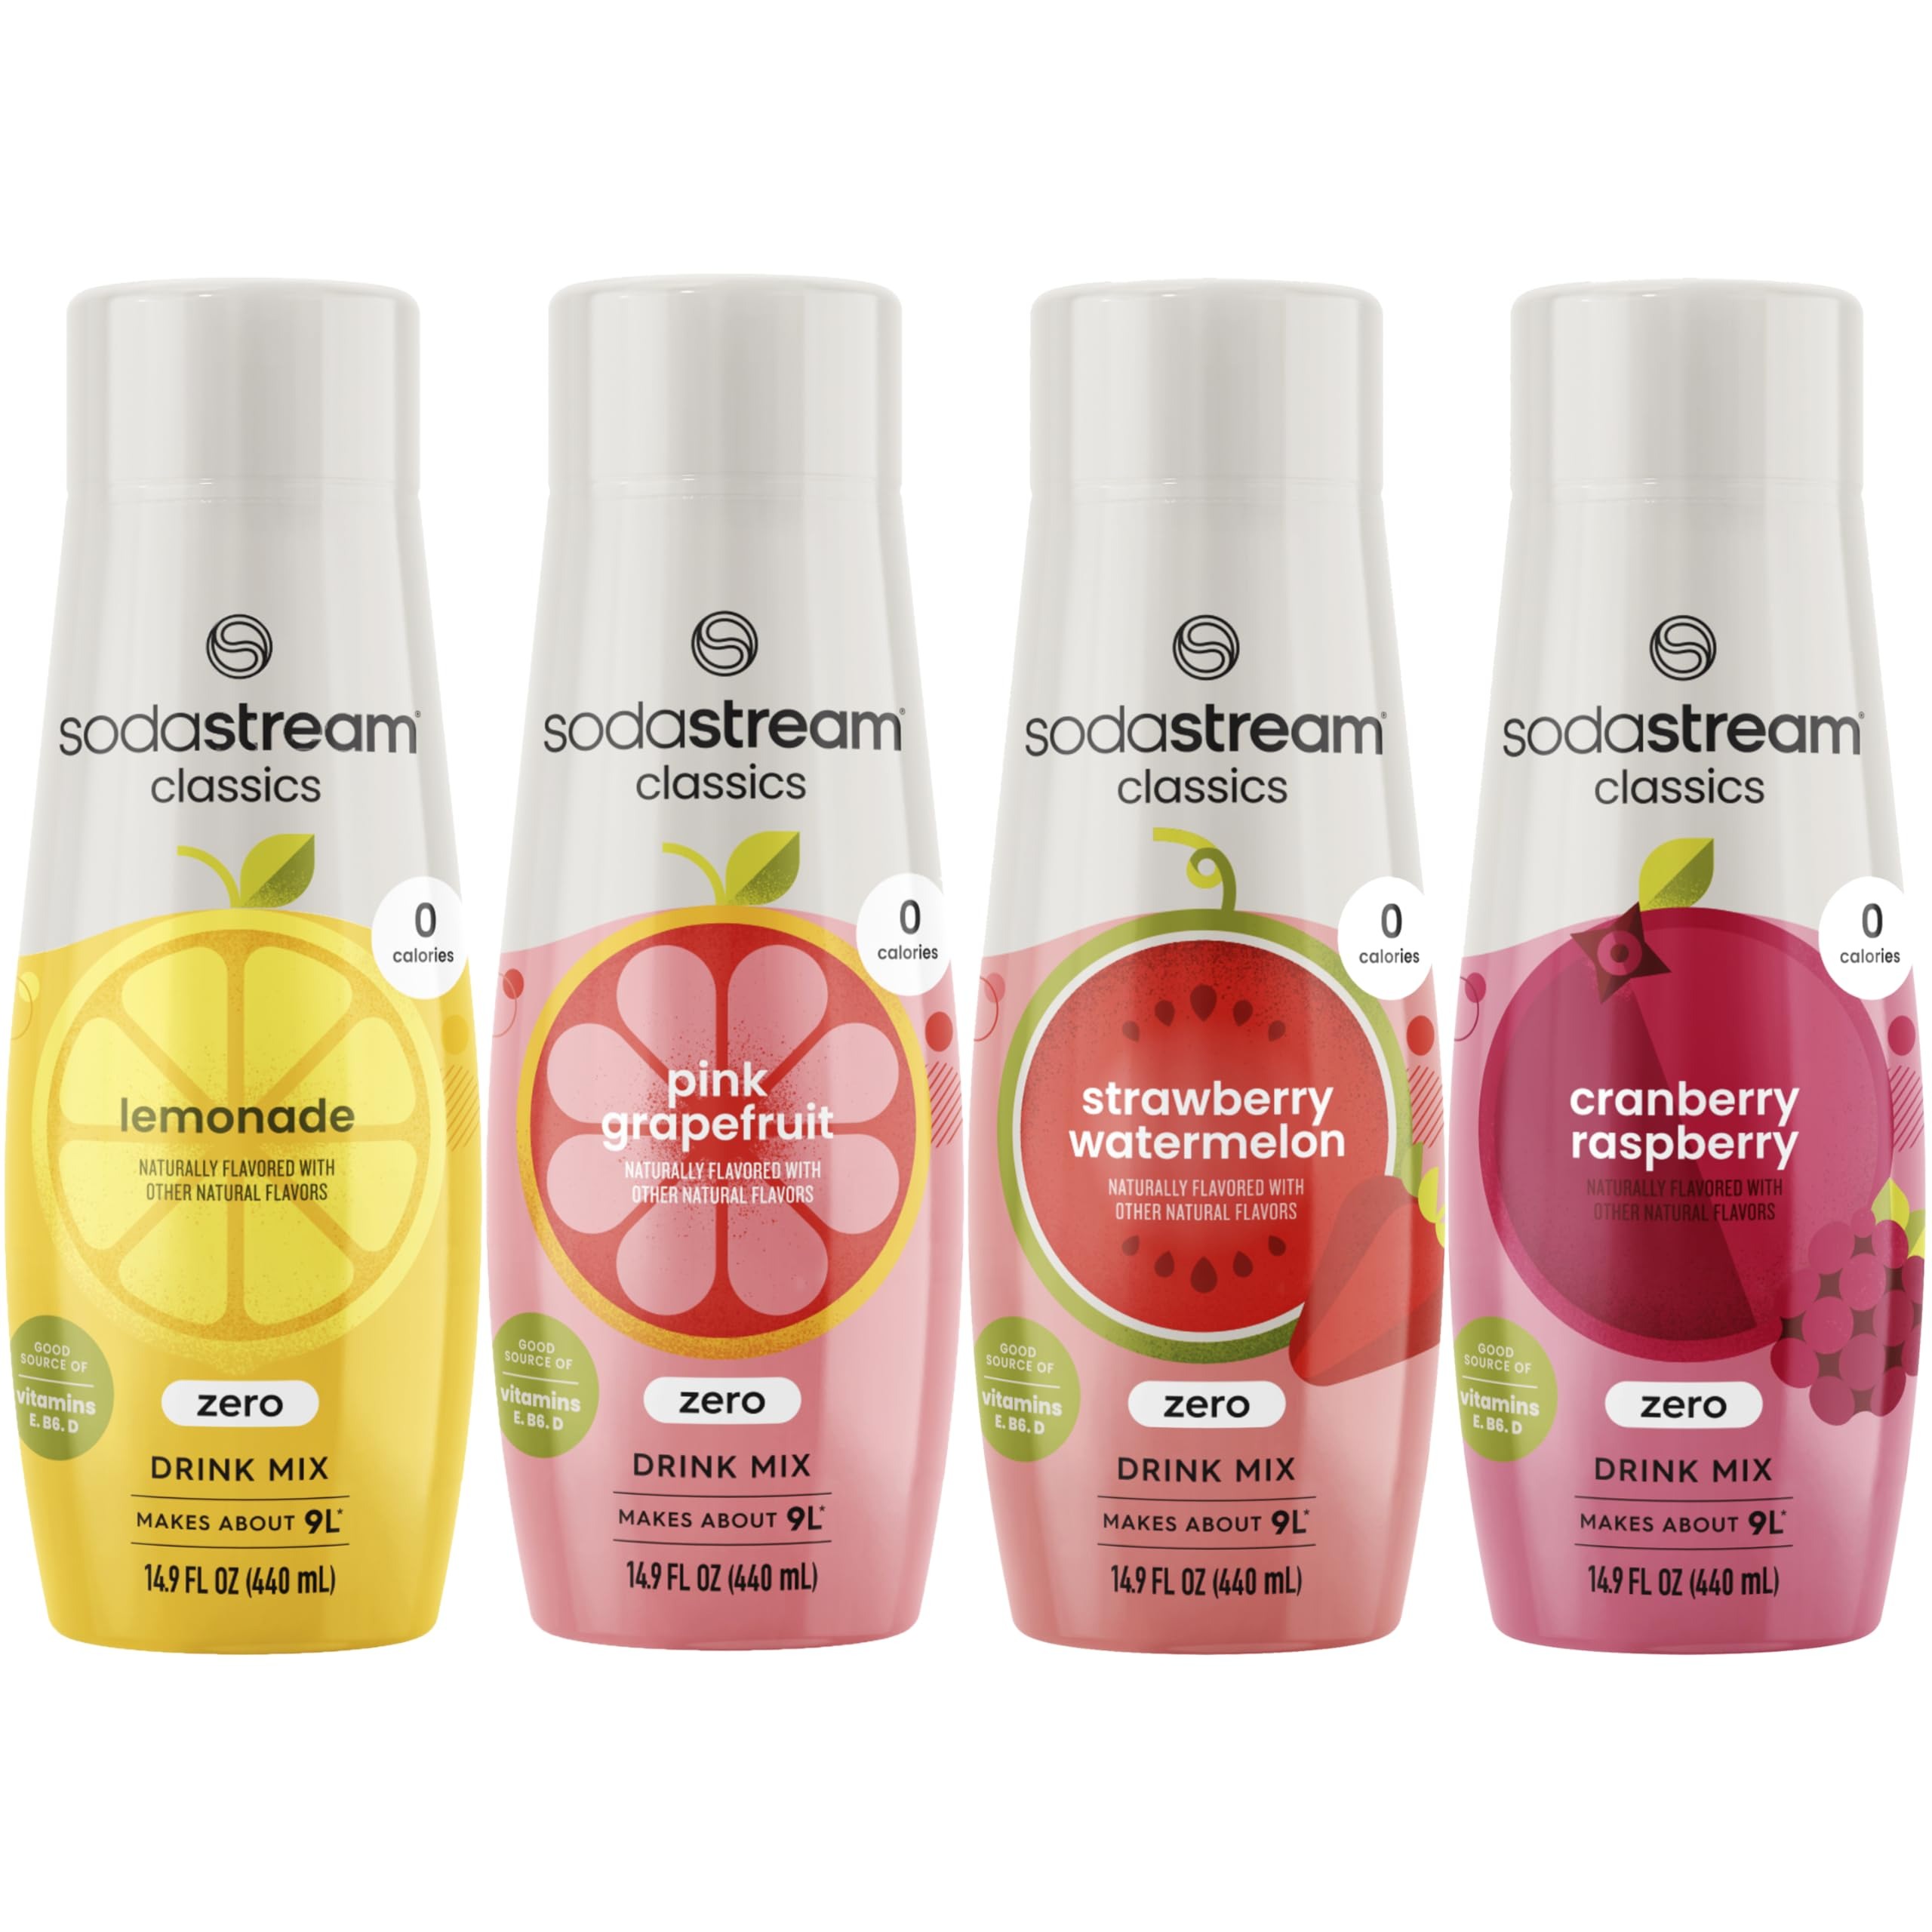
Item Name: SodaStream Variety Pack Drink Mixes, 0 Calories, 14.8 Fl Oz (Pack of 4)
Bullet Point 1: 0 Calories and Aspartame free
Bullet Point 2: Good source of vitamins B3 E B6 and D
Bullet Point 3: Each bottle makes 9 liters of flavored sparkling water
Bullet Point 4: Includes Zero Pink Grapefruit Zero Cranberry Raspberry Zero Lemonade and Zero Strawberry Watermelon
Value: 59.2
Unit: Fl Oz

Price: 27.495